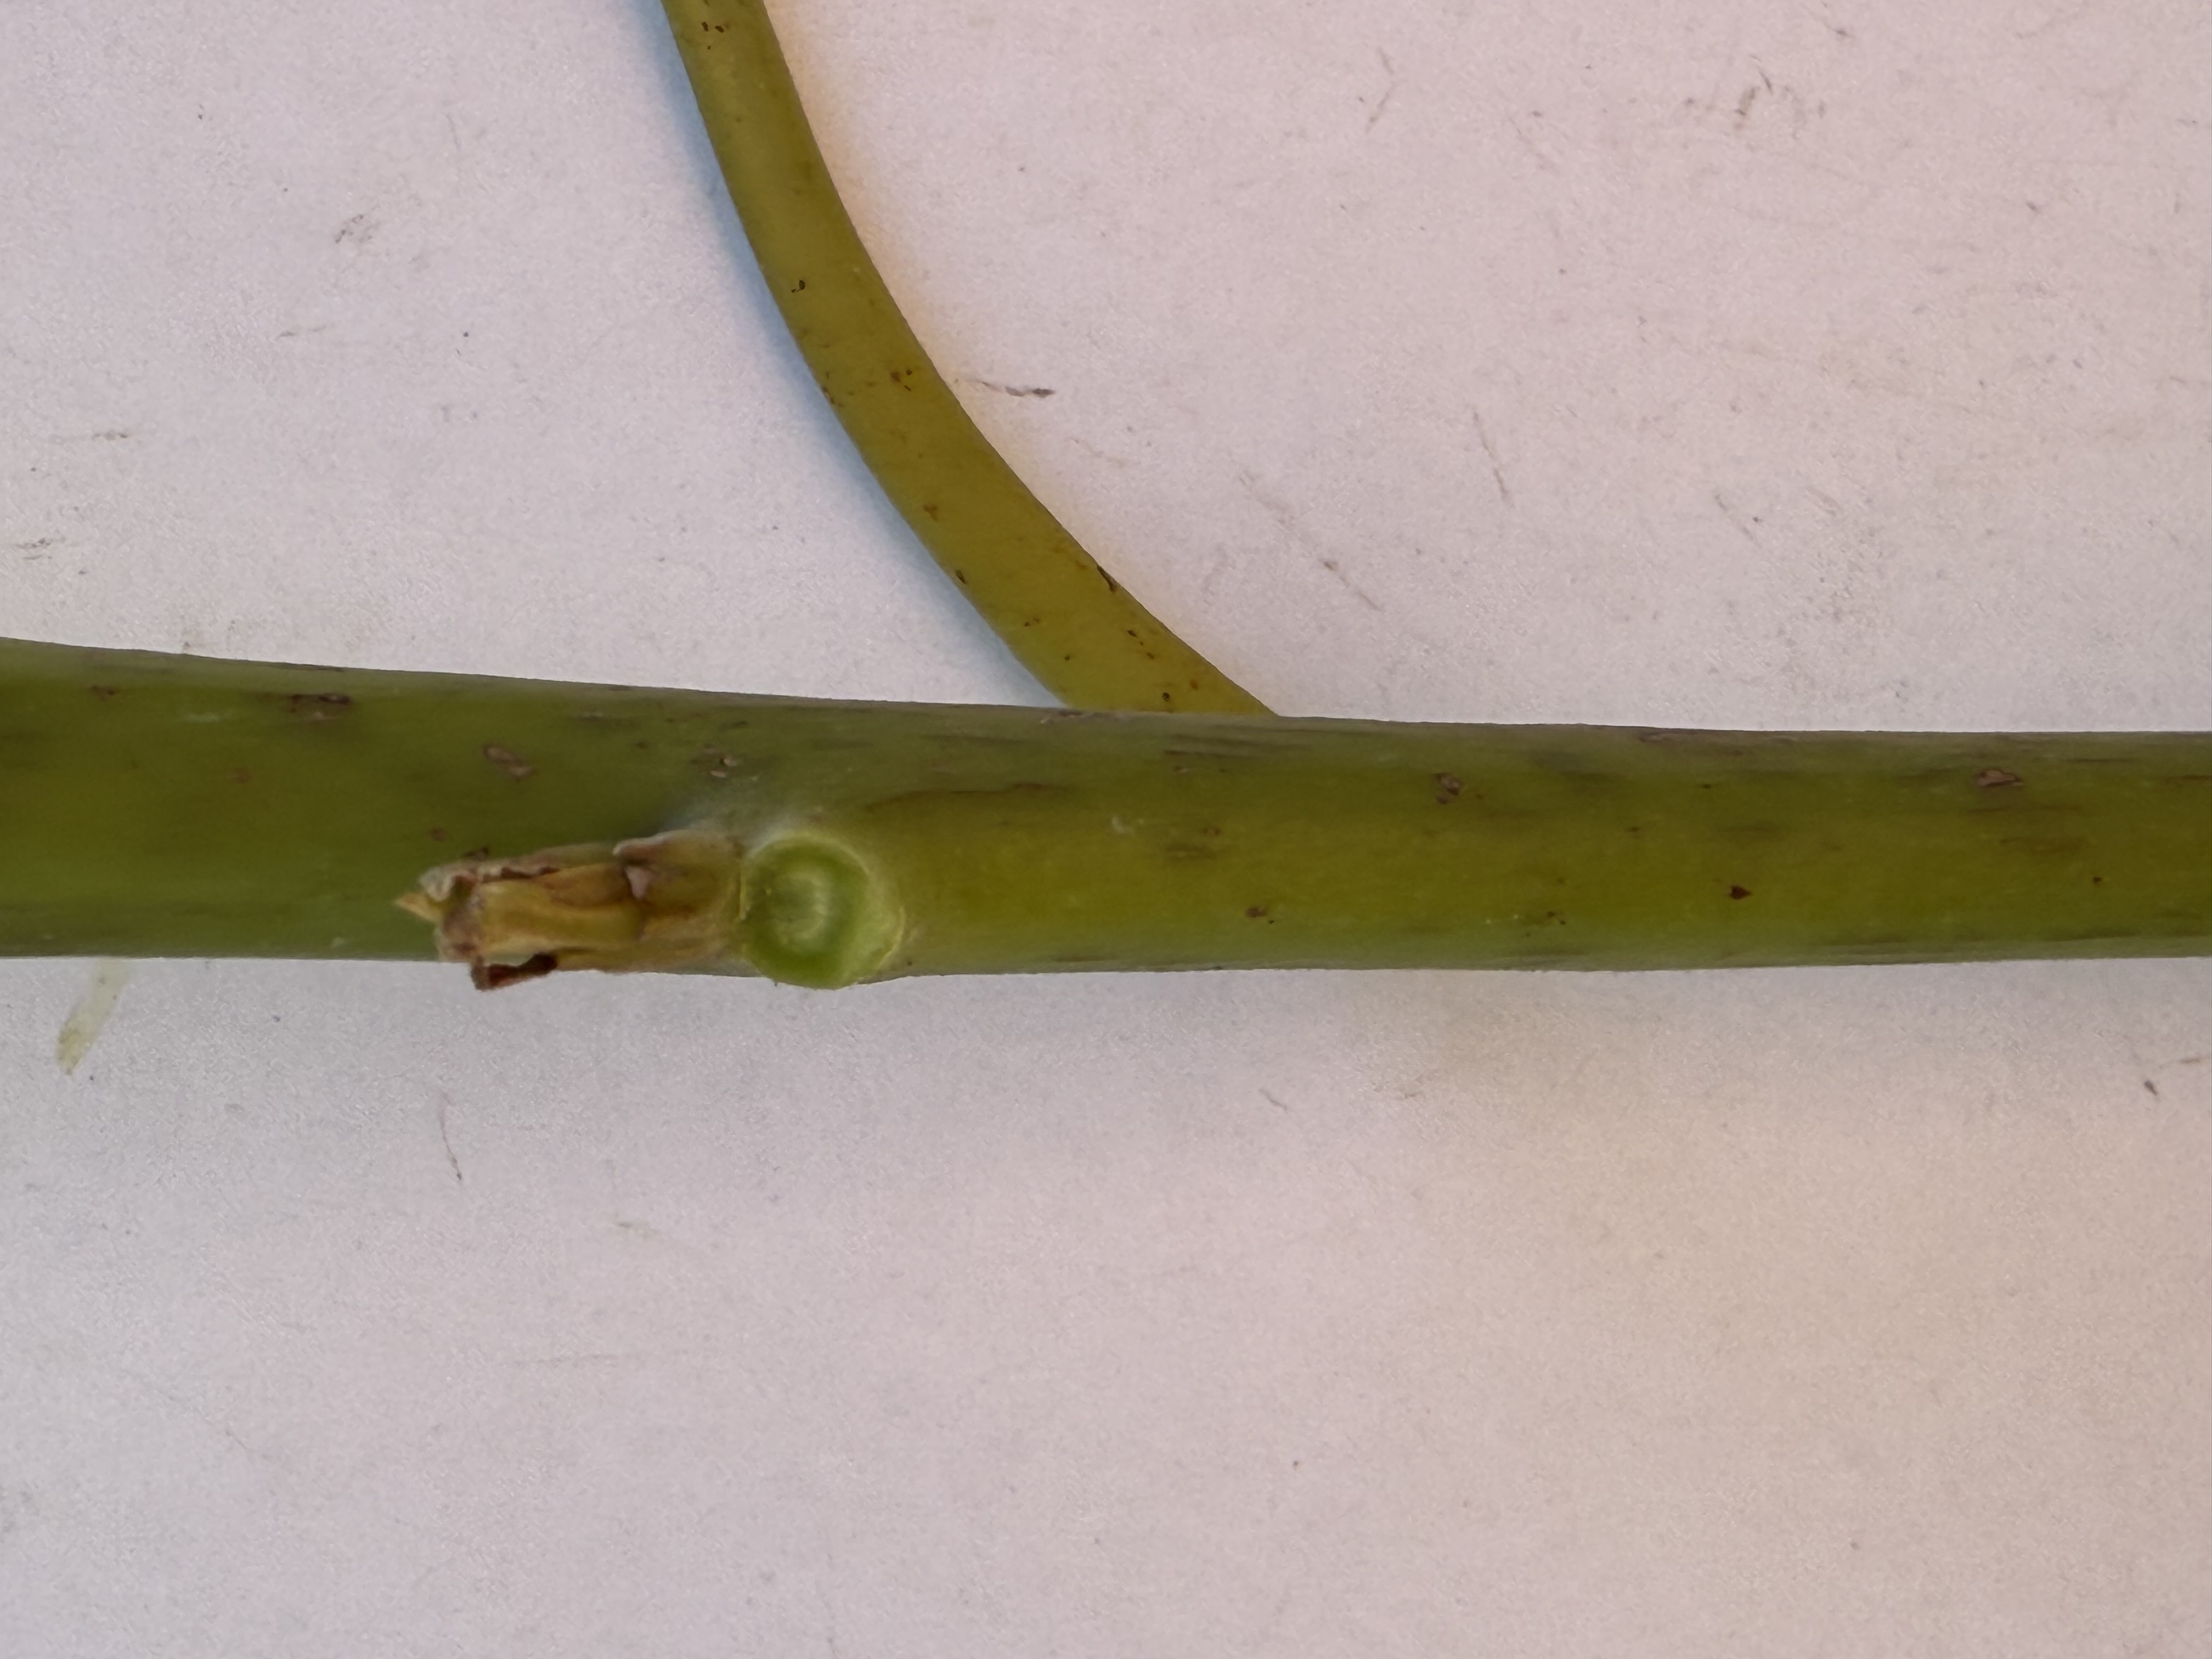
Variety: Avocado